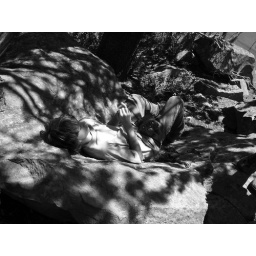
A boy laying on a rock in the shade of a tree